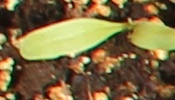
Label: Sugar beet